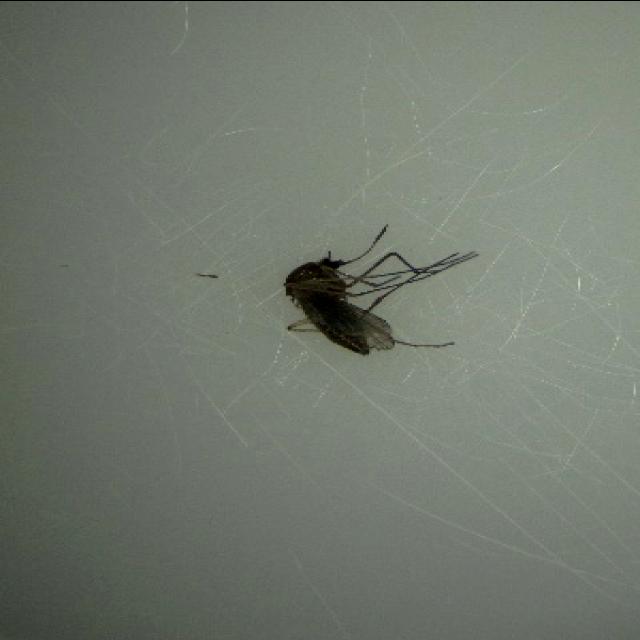
Species: culex_tritaeniorhynchus